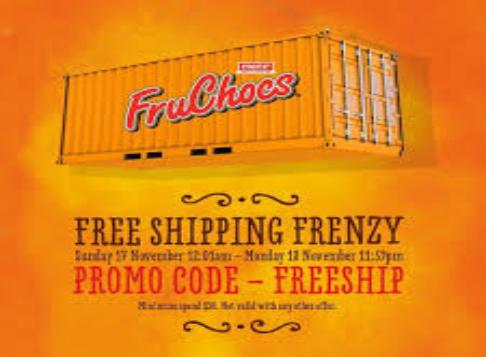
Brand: FruChocs
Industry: Food